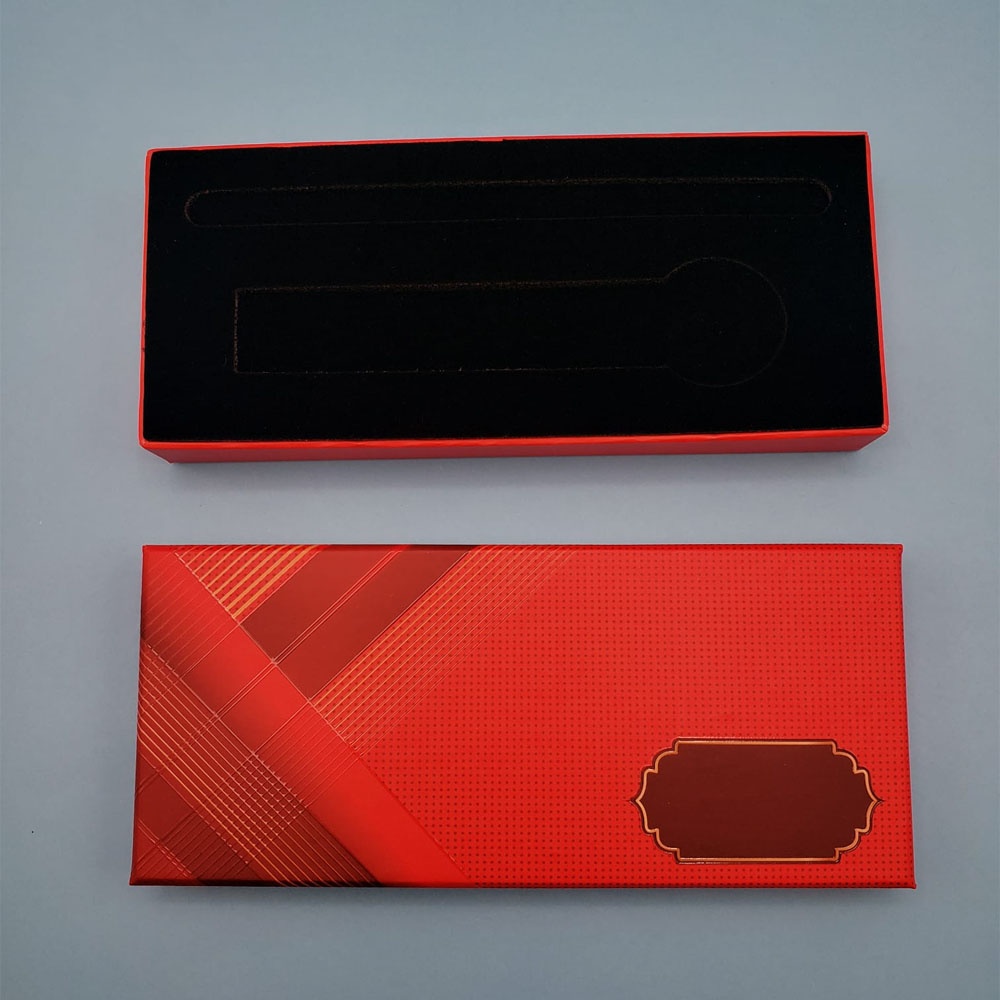
Kırmızı Renk Anahtarlık ve Kalem Kutusu
KIRMIZI RENK ANAHTARLIK VE KALEM KUTUSUÜrün Özellikleri 17 cm x 7.5 cm x 2.3 cm boyutlarındaki kırmızı renkli kutu, kaliteli mukavva malzemeden üretilmiştir. İç kısmında özel kesim sünger bulunmakta olup, 1 adet kalem ve 1 adet anahtarlık yerleştirmek için uygundur. Kutunun üst yüzeyindeki özel alan kişiselleştirmeye uygun olup, üzerine isim yazılabilir. Hem şık hem de koruyucu yapısıyla hediyelik setler için ideal bir ambalaj çözümüdür. Paket İçeriği 1 Adet Kırmızı Renk Anahtarlık ve Kalem Kutusu
Brand: TTT
Category: Office Supplies > Filing & Organization > Cash Boxes